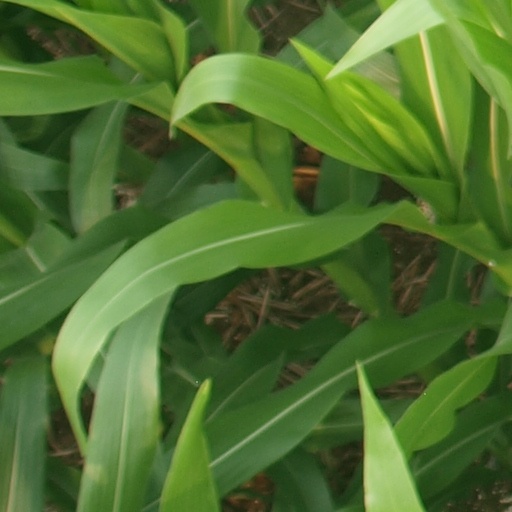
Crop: maize; corn